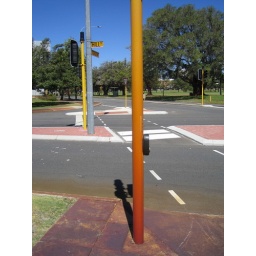
They use bore water in Perth on public gardens. It's high in Iron and turns pavement and most other things red.